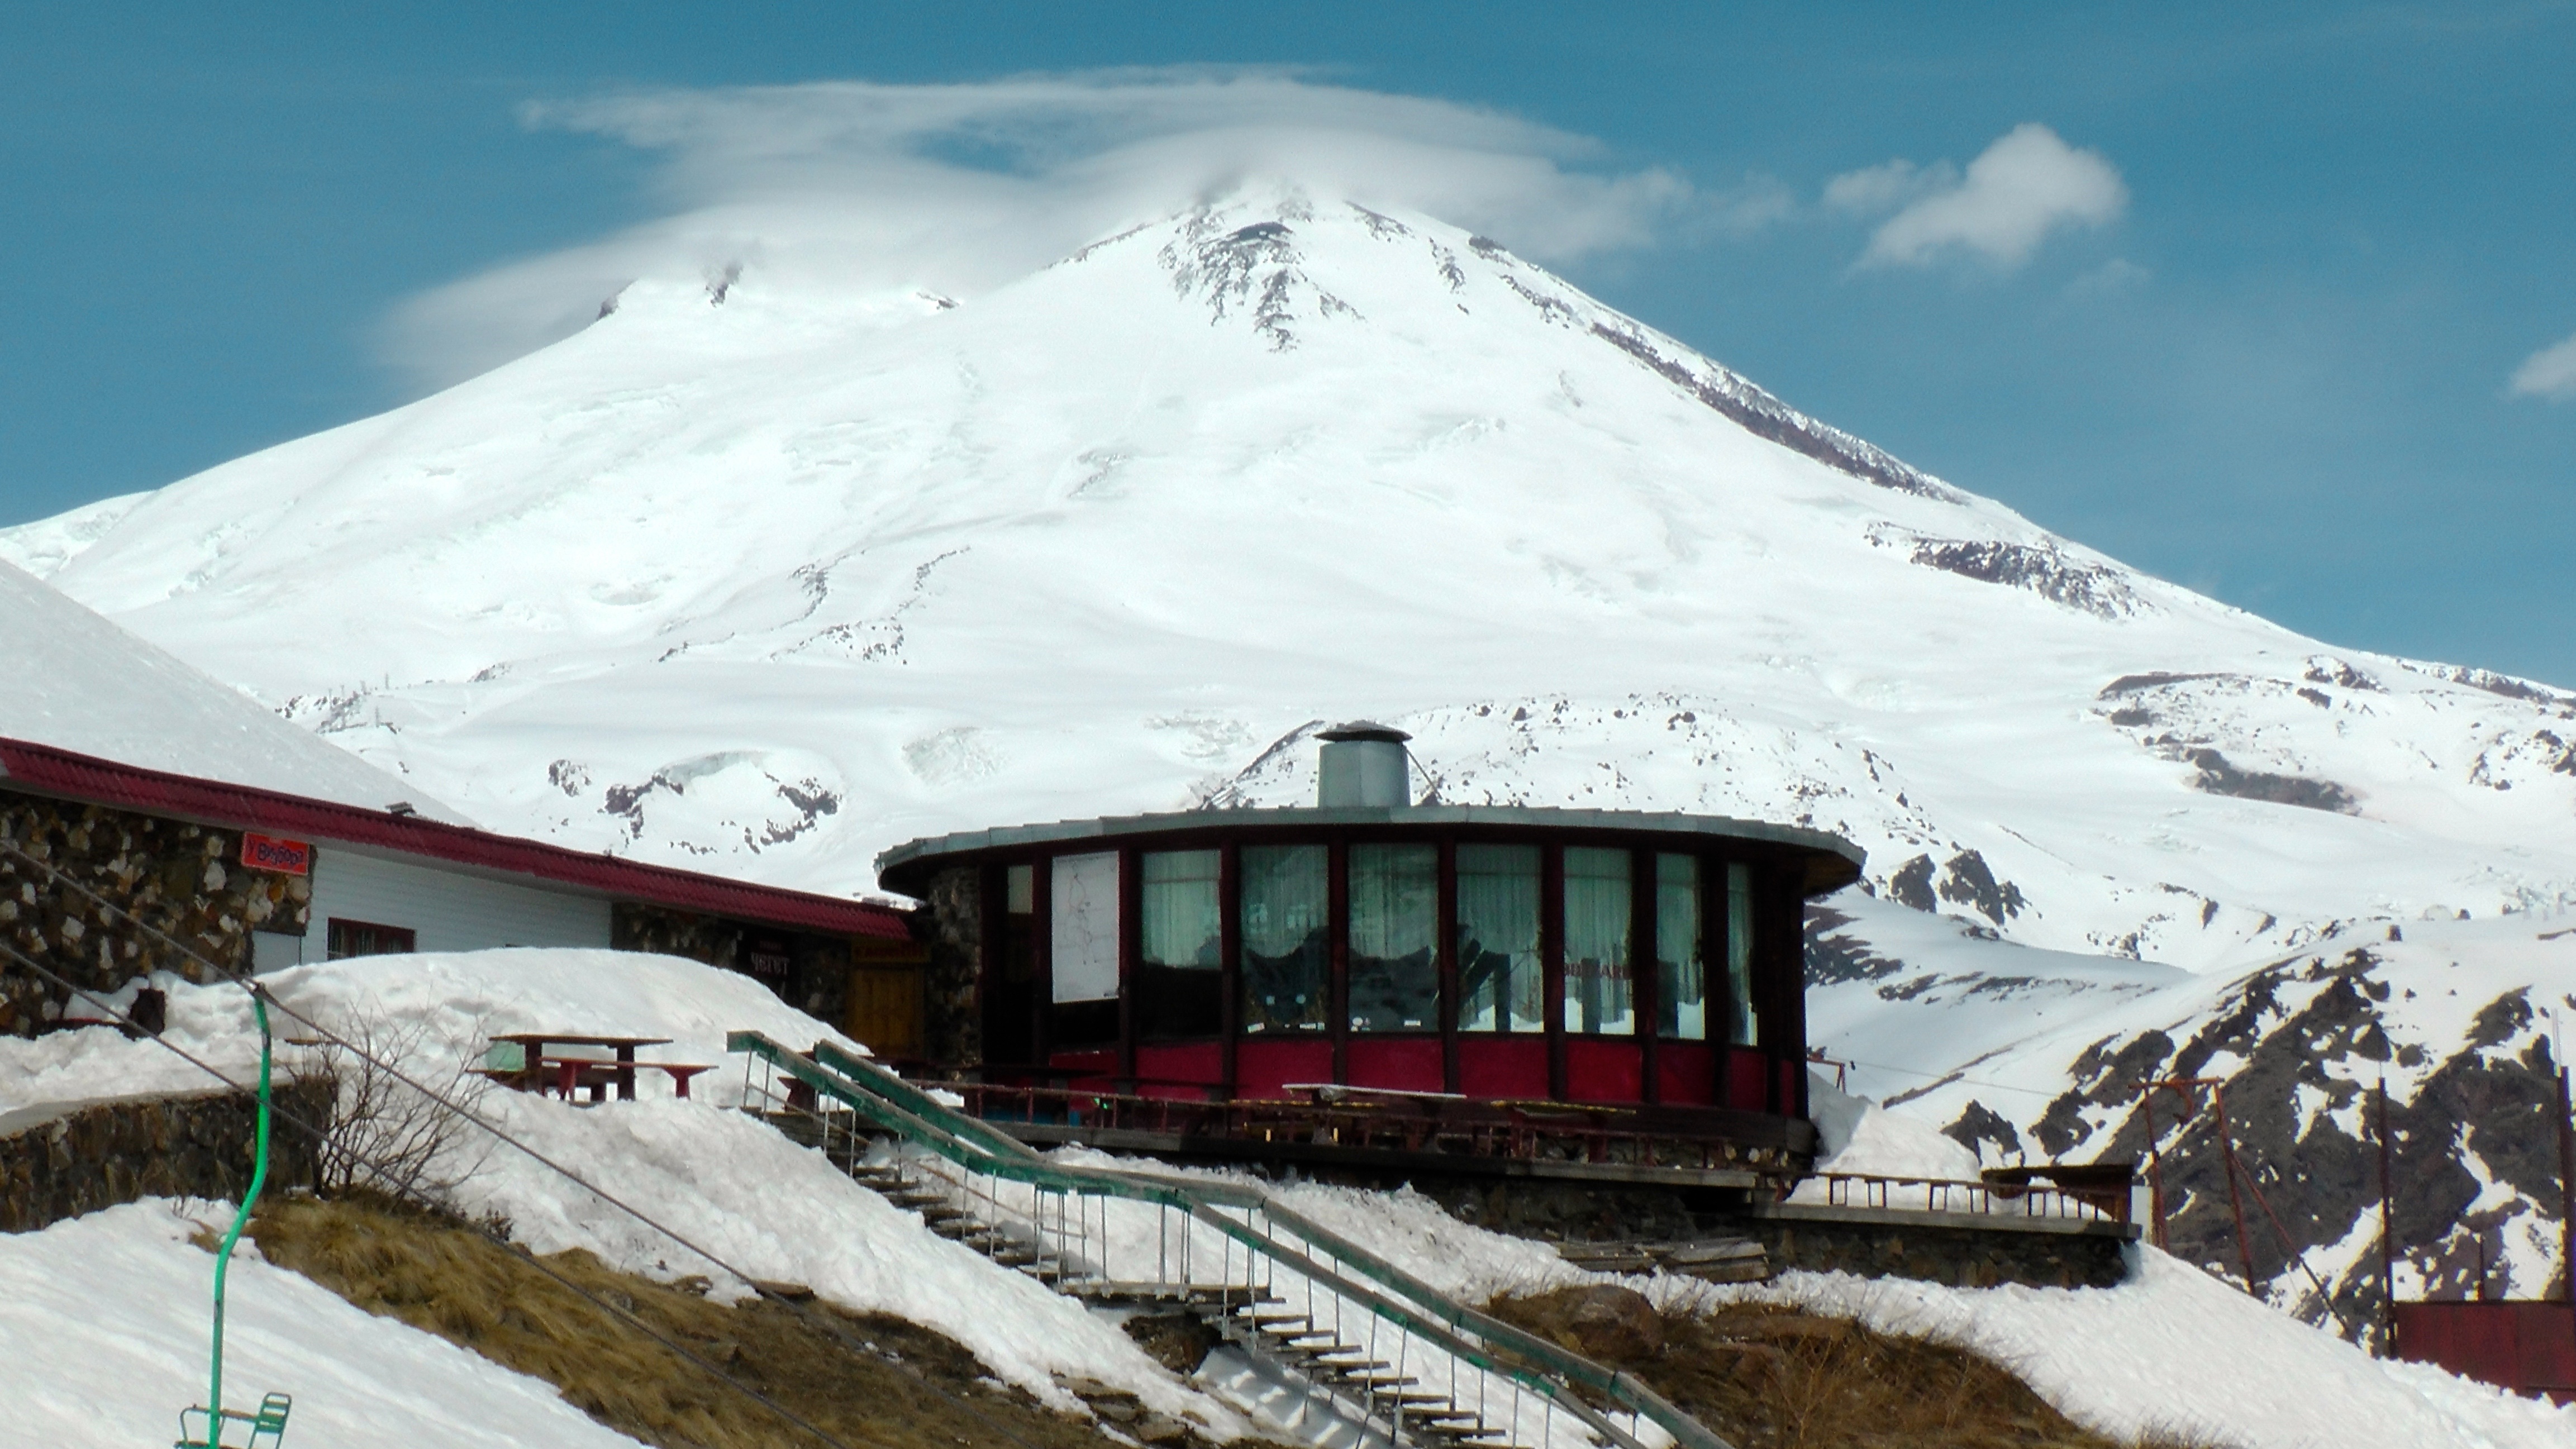
nature, mountain, snow, winter, sun, track, mountain range, weather, climbing, arctic, season, height, mountaineering, rocks, clouds, resort, mountains, alps, flags, piste, landmarks, good weather, the caucasus, kabardino balkaria, northern caucasus, elbrus, landscape cheget, mountainous landforms, geological phenomenon, cafe ah